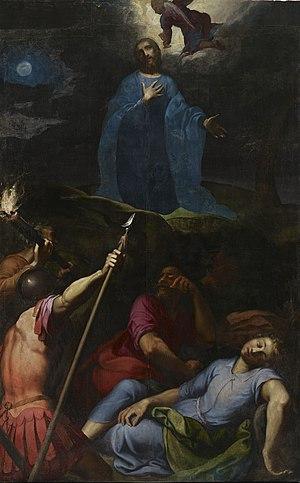
Le Christ au jardin des Oliviers, huile sur toile - 228,5 x 147 cm
Quentin Varin, né à Beauvais vers 1575, mort à Paris en 1626, est un peintre français.